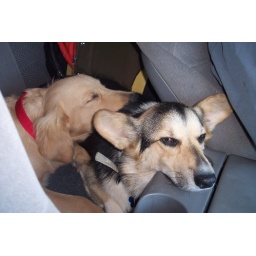
chillin' in the truck on the way to the lake